Corsican Guard

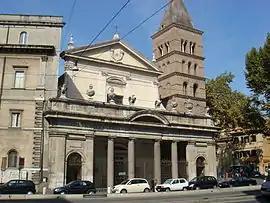
San Crisogono, until 1768 the national church of the Corsicans in Trastevere, Rome, burial place of several Corsican military officers

In practice, though, all of these decrees went unenforced, and their only effect was to improve group morale of the Corsicans in Rome, which began to integrate successfully into 16th-century Roman society. In Renaissance Italy, Corsicans had the reputation of being courageous men; in the Gallery of Maps in the Vatican, painted between 1580 and 1583, Italian cartographer Ignazio Danti wrote in the cartouche above the map of the island: "Corsica has received four major gifts from Nature: its horses, its dogs, its proud and courageous men and its wines, most generous, that princes hold in the highest esteem!". Consequently, it was not difficult for Corsicans to find employ as soldiers in the service of the popes, often attaining officer rank and high social status. These mercenaries formed the nucleus of a Corsican militia that preceded the establishment in 1506 of the better known and still existing Swiss Guard. Between 1468 and 1471, four companies of heavy cavalry composed of Corsican knights were enrolled by the Pope. During the reigns of Popes AlexanderVI and Julius II (r.1503–13), these companies were reinforced. In 1528, after the rout of Marshal Lautrec in Naples, the remains of the French army moved north through the Papal States. Among them were Corsican bands in the service of France, amounting to 3,000 men. Six hundred of them stopped in Rome, and there took service under Clement VII (r.1523–34). Among these troops were the "compagnie di ventura" (mercenary bands) of "Condottieri" Sampiero Corso and Raffaello Corso.